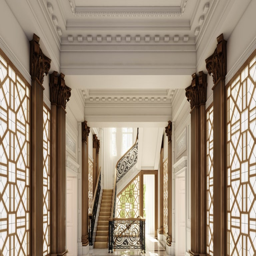
you can live next door to the queen for $19 million